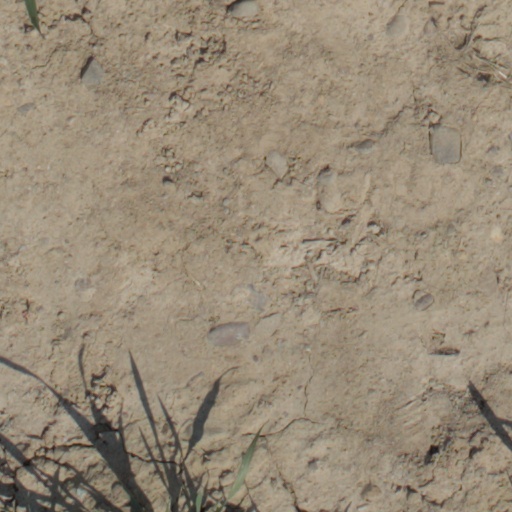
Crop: wheat